Woonona, New South Wales

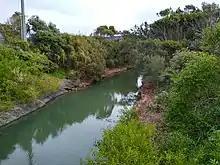
Collins Creek

Woonona's economy in the 1800s was primarily dairy farming and timber-getting. The timber industry was so intensive that photographs from the early twentieth century show the escarpment bare. Practically the only trees remaining from before this period are cabbage palms ("Livistona australis"). Most of the timber was shipped north to Sydney for construction. Cattle grazing took place on the coastal strip, and did not stop completely until the 1970s.